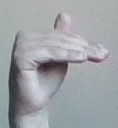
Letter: khaa